Lucia (film)

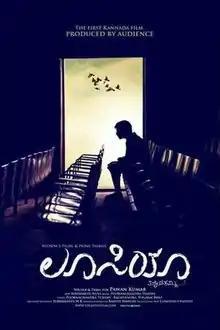
Theatrical release poster

Lucia is a 2013 Indian Kannada-language psychological thriller drama film written, co-edited and directed by Pawan Kumar. It stars Sathish Ninasam and Sruthi Hariharan in lead roles."